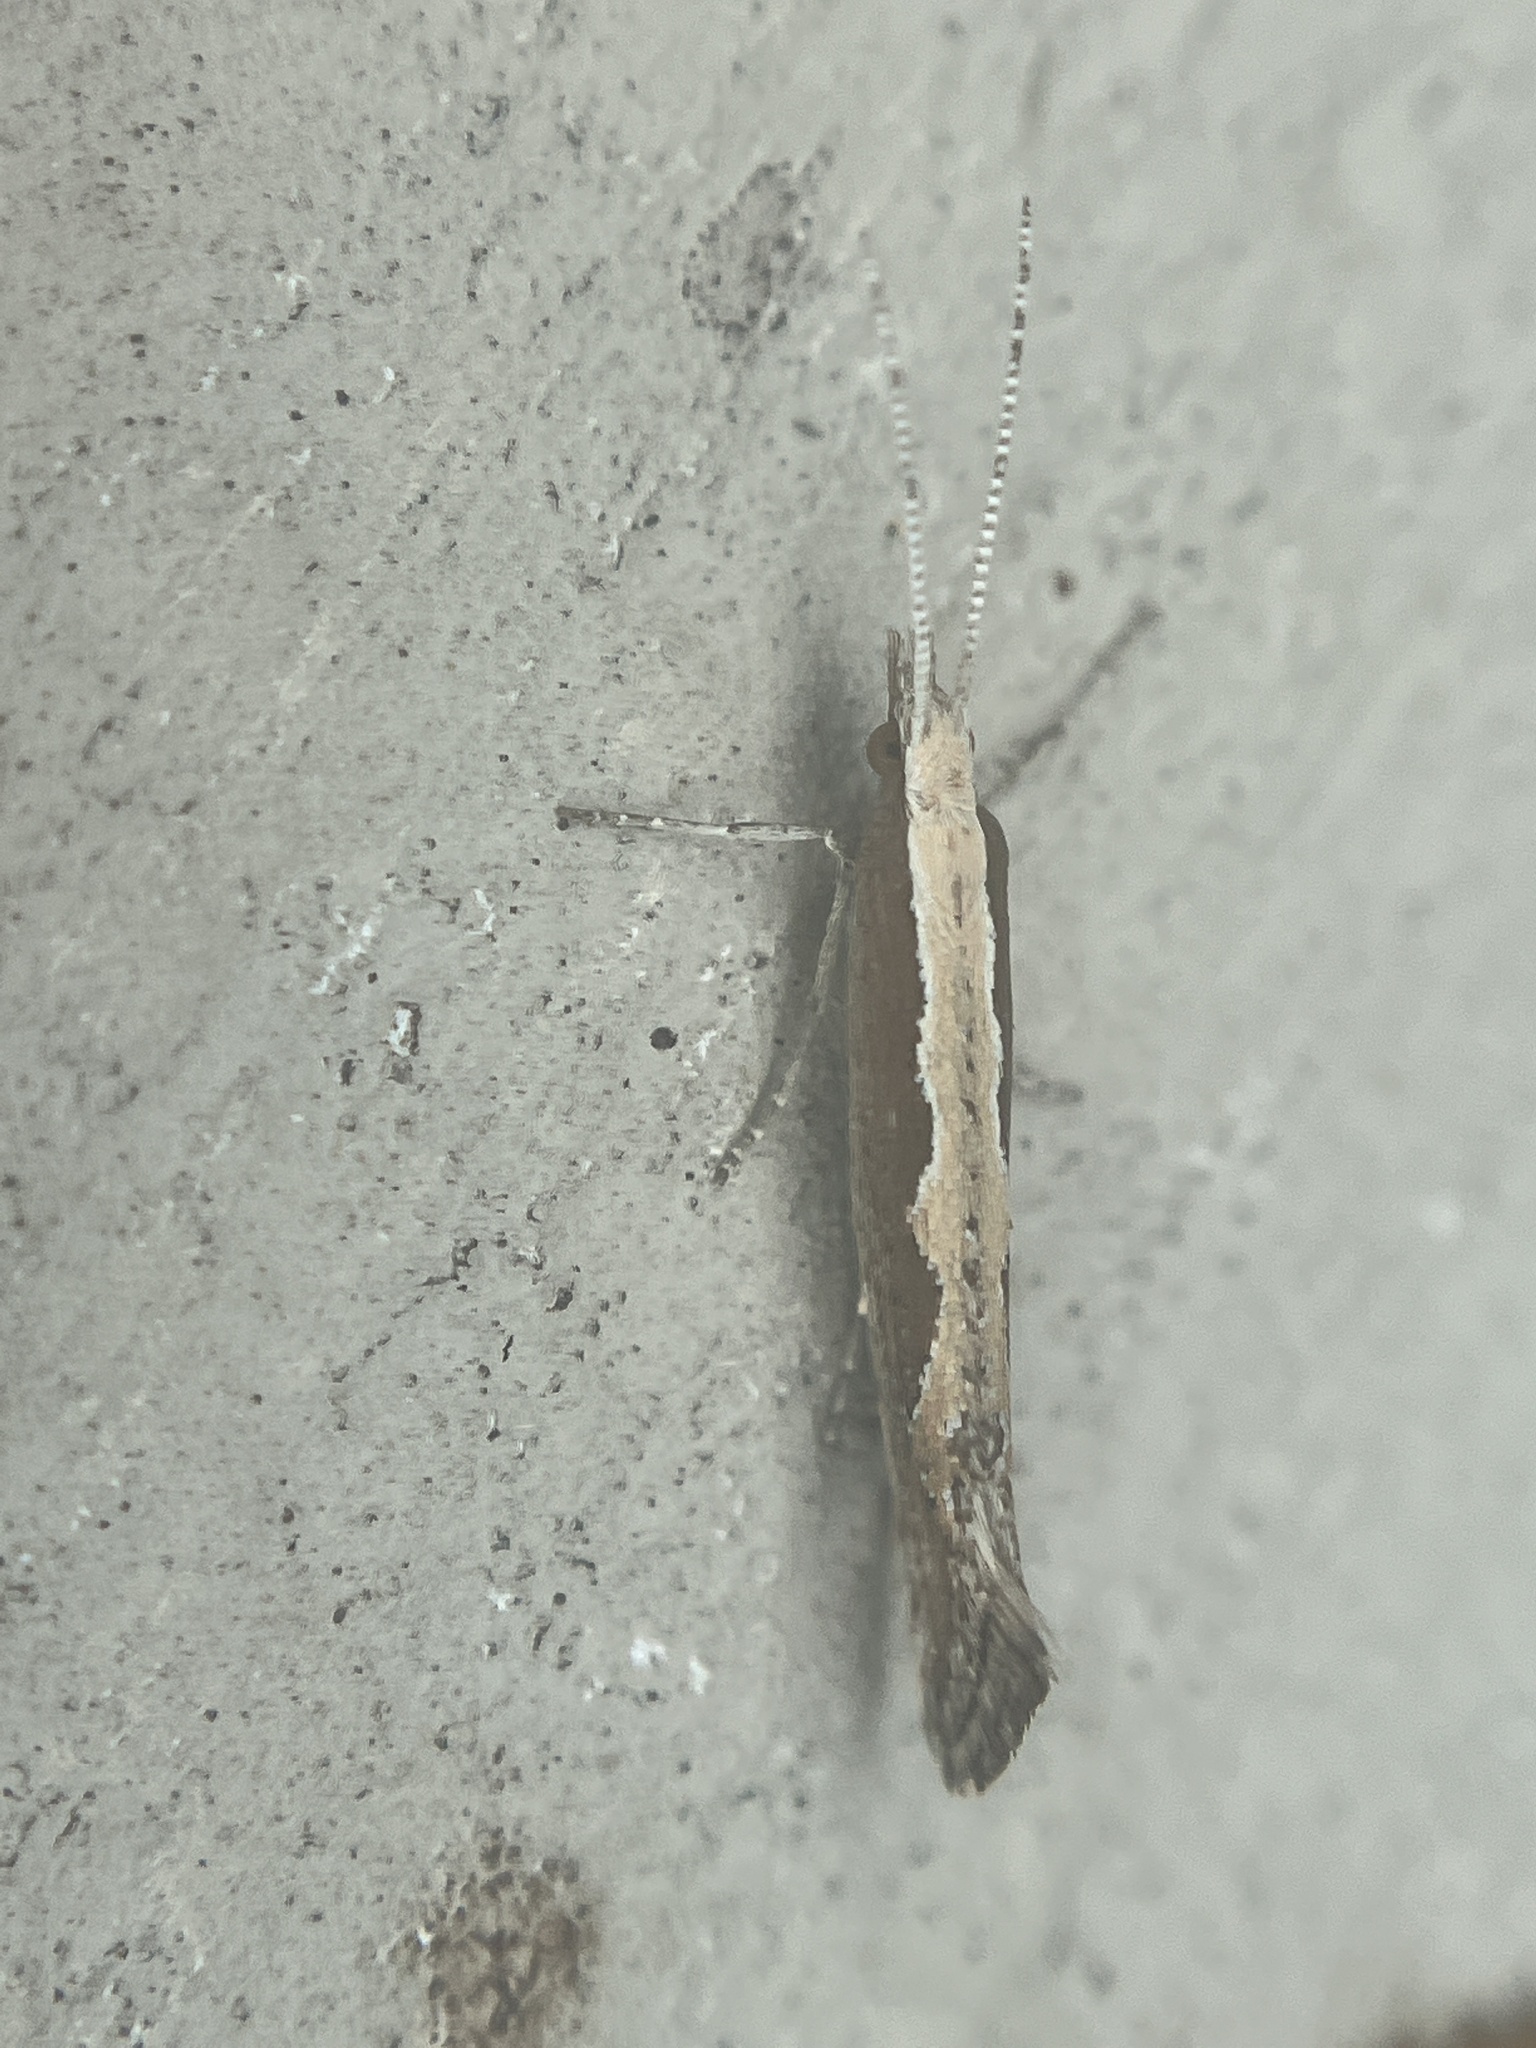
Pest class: diamondback_moth